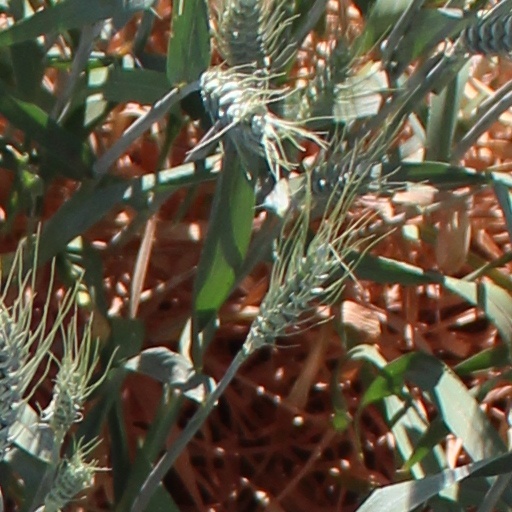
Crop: wheat